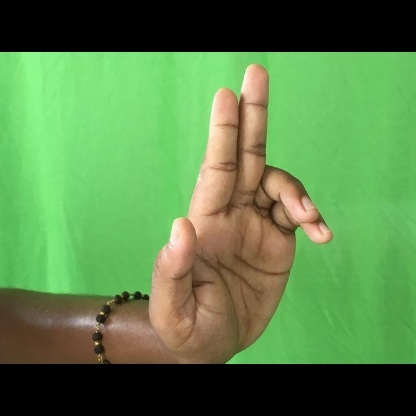
Mudra: Ardhapathaka